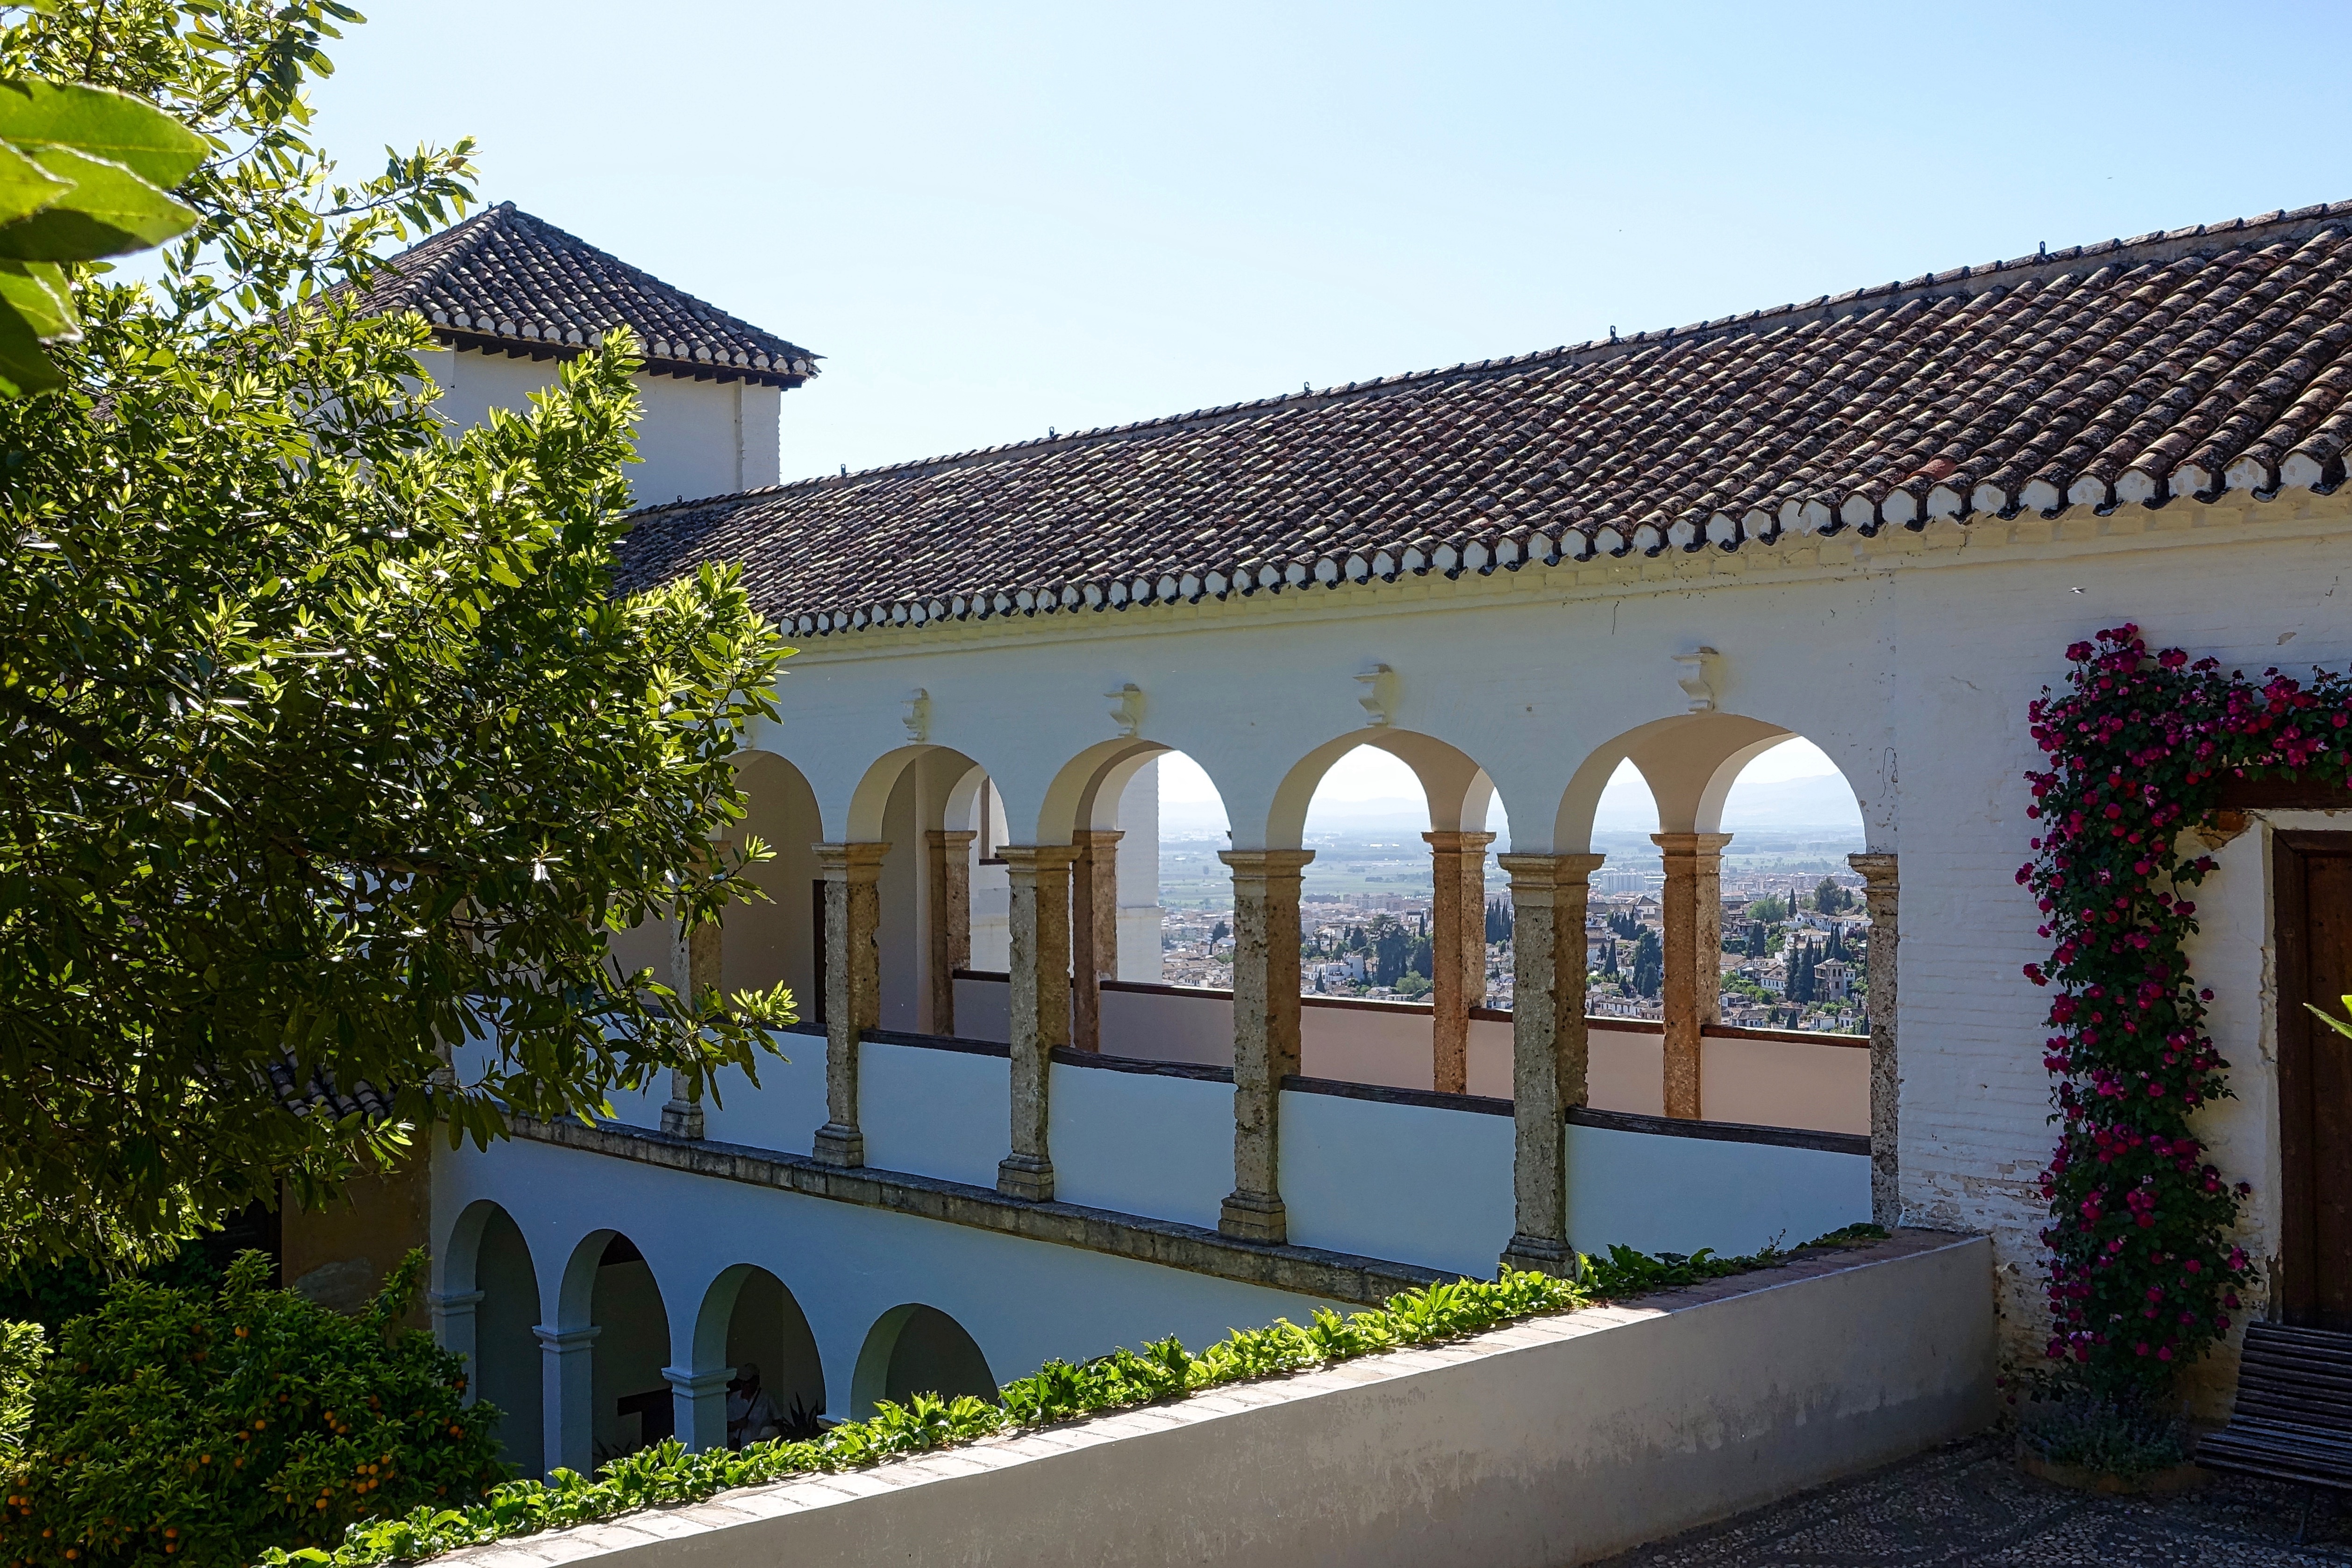
architecture, villa, mansion, house, building, palace, home, decoration, facade, property, chapel, place of worship, courtyard, estate, colonnade, hacienda